115th Airlift Squadron

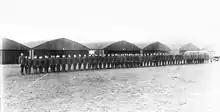
115th Aero Squadron, 2d Air Instructional Center Tours Aerodrome, France, November 1918.

The 115th Airlift Squadron traces its origins to the 115th Aero Squadron, organized at Kelly Field, Texas on 28 August 1917. It was formed from three groups of recruits, one from Fort McDowell, Santa Rosa, California, made up of men from the Pacific Coast States. The second group came from Fort Bliss, El Paso, Texas, made up of men from Texas, Arizona and New Mexico. The third, and largest group reported from Jefferson Barracks, St. Louis, Missouri, and with it came recruits from the Mississippi Valley. At Kelly Field, the recruits were indoctrinated into the ways and means of the Army. Orders for the unit to serve overseas were received on 14 October, and with five other squadrons, the 115th departed on 31 October for the Aviation Concentration Center, Garden City, Long Island, arriving on 31 October. It was there that final arrangements were made for the trip overseas, complete equipment was drawn and a final few transfers were made. On 3 December, orders were issued for the 115th to move to the New York Port of Embarkation, Hoboken, New Jersey, where the men boarded the SS Huron, an impressed German ship that was used as a troop transport. After an uneventful cross-Atlantic voyage, the squadron arrived at St. Nazarire, France, on 20 December. The squadron was moved to a troop train and headed immediately for Tours Aerodrome, in central France.